Rioplatense Spanish

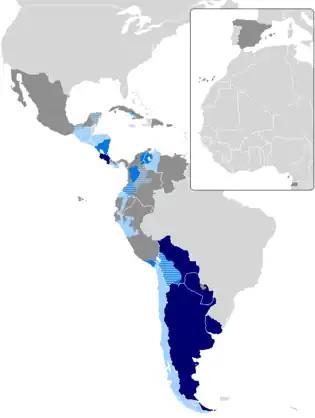
"" countries – Argentina, Uruguay, Paraguay and Eastern Bolivia ("Media Luna") – are represented by dark blue. Argentina is the largest country that uses the .

One of the features of the Argentine and Uruguayan speaking style is the : the usage of the pronoun for the second person singular, instead of . In other Spanish-speaking regions where is used, such as in Chile and Colombia, the use of voseo has at times been considered a nonstandard lower speaking style, whereas in Argentina and Uruguay it is standard.